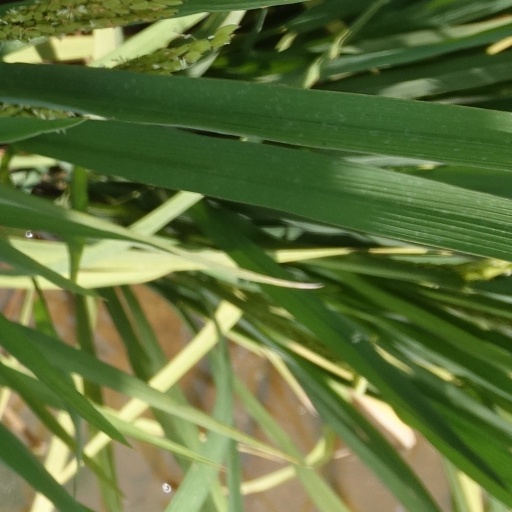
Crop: rice